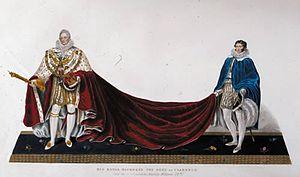
Le couronnement du monarque britannique est une cérémonie lors duquel le souverain du Royaume-Uni est officiellement couronné et investi des regalia du royaume. On dit dans ce cadre que le Roi ou la Reine est créé et non pas couronné. Cette cérémonie correspond à peu près à celles qui existaient auparavant dans les autres monarchies européennes, mais qui ont été progressivement abandonnées au profit de simples cérémonies d'investiture ou d'intronisation.